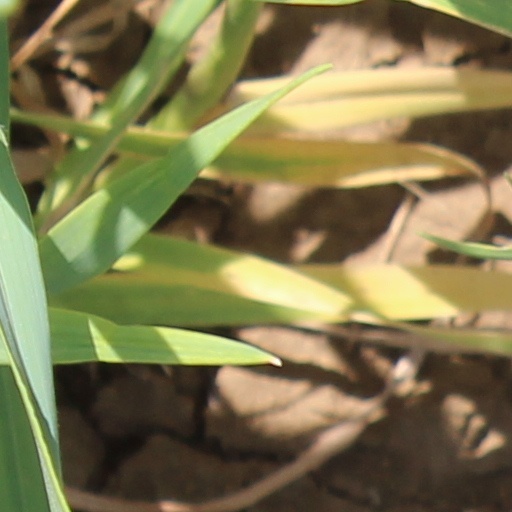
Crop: wheat